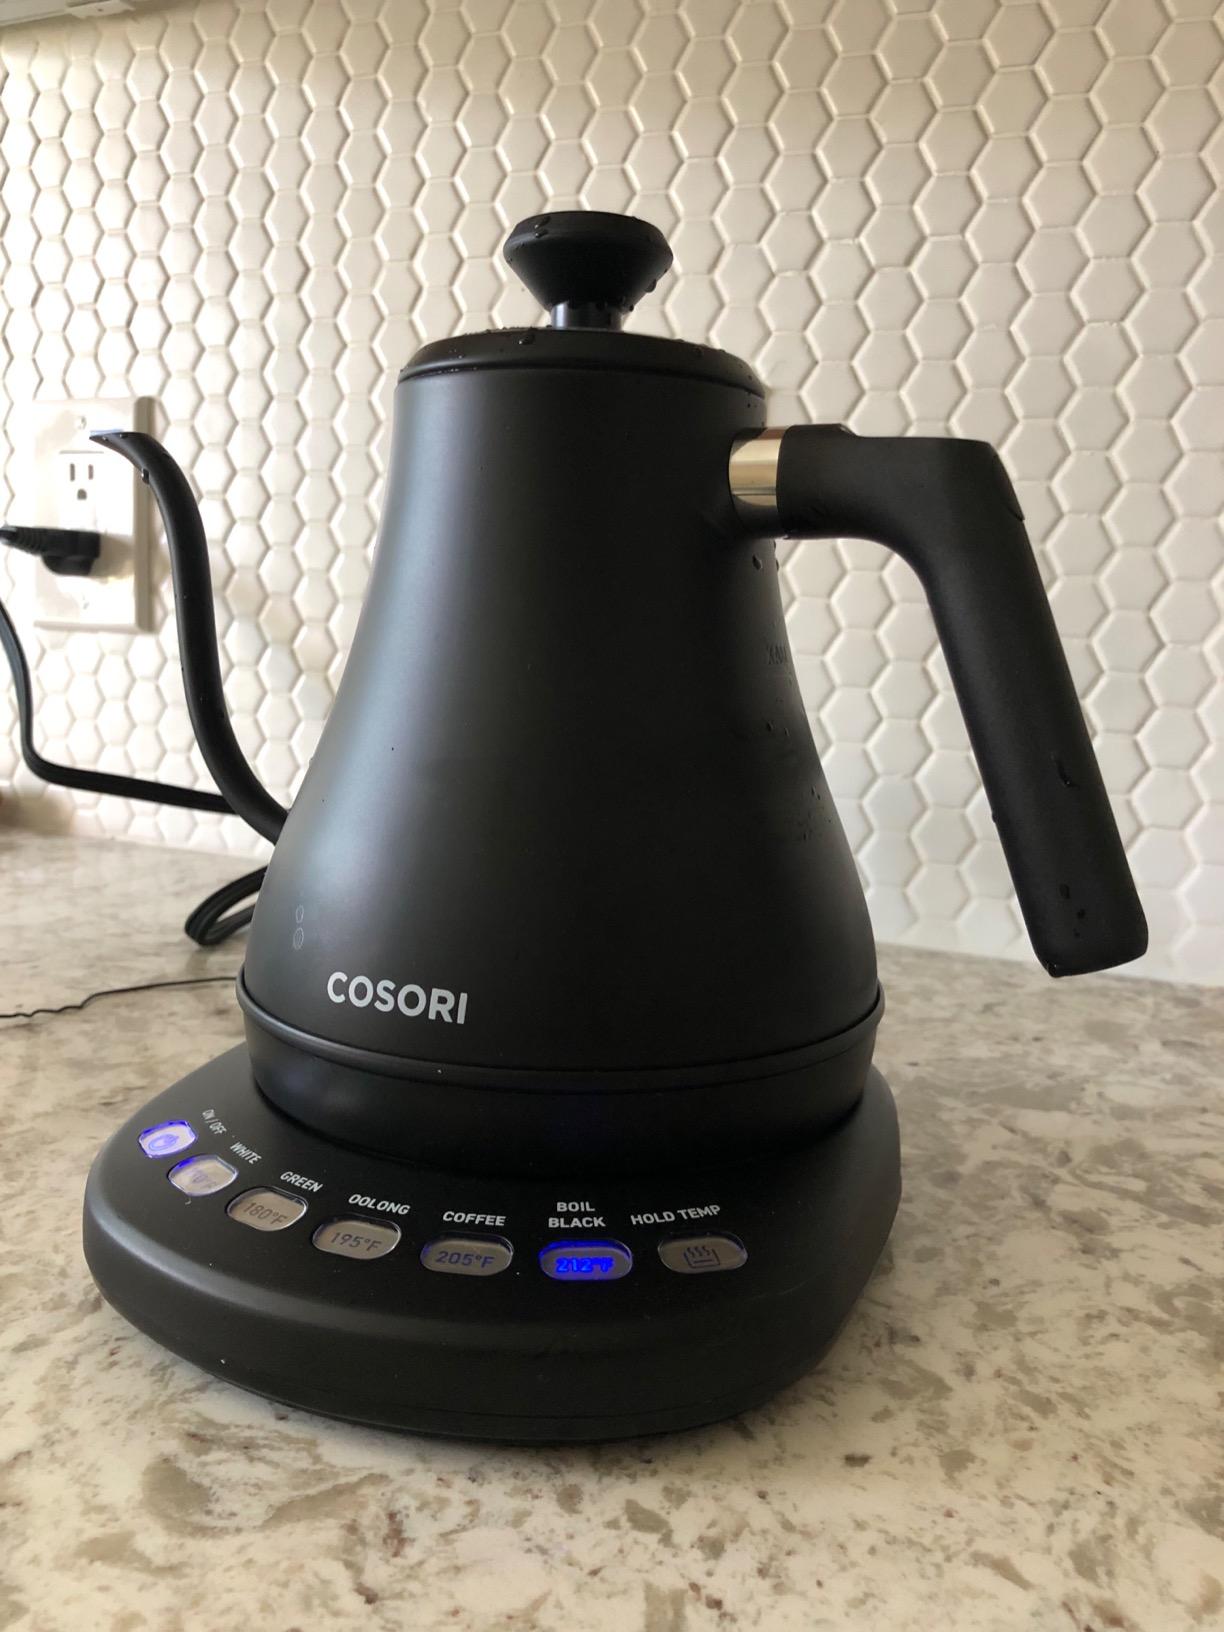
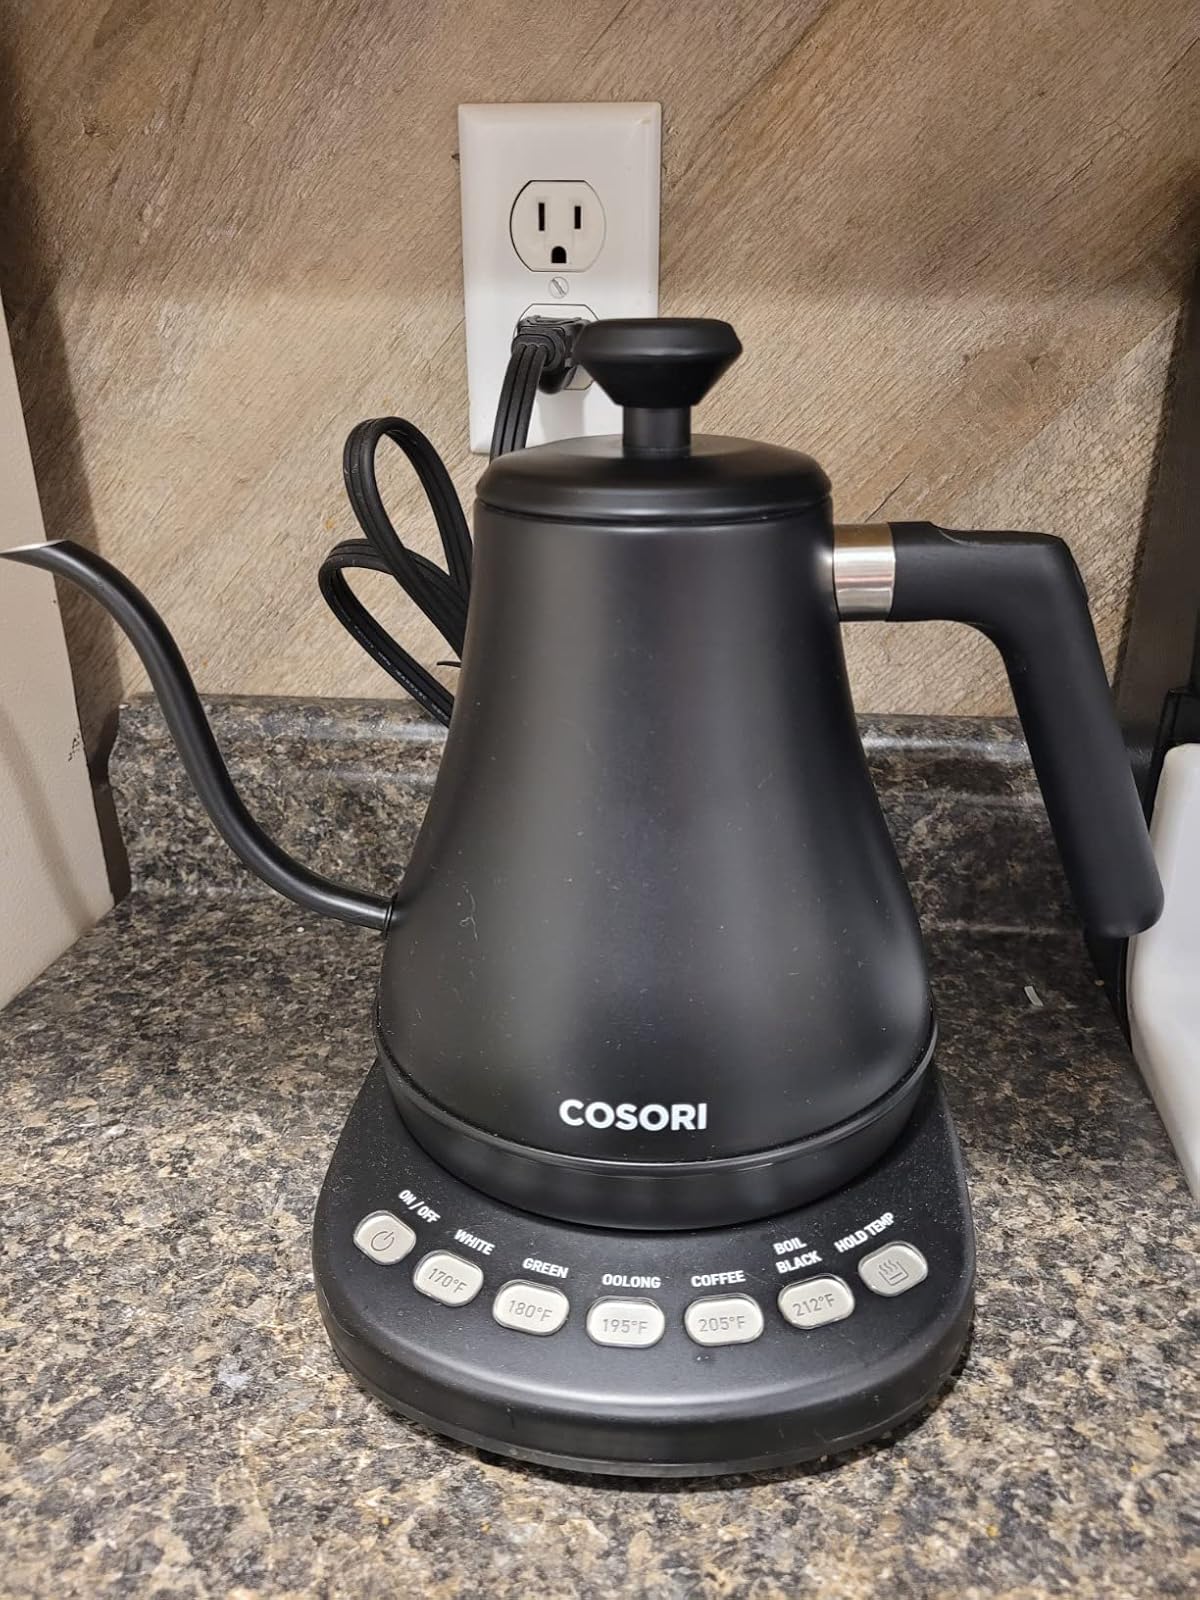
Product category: items_kettle
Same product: yes